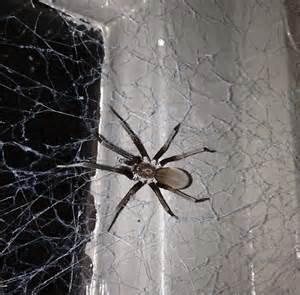
spider